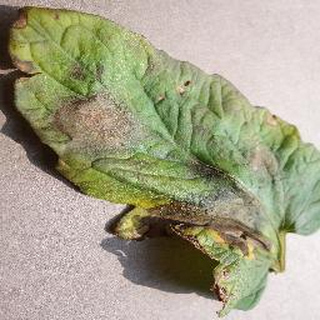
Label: tomato_late_blight